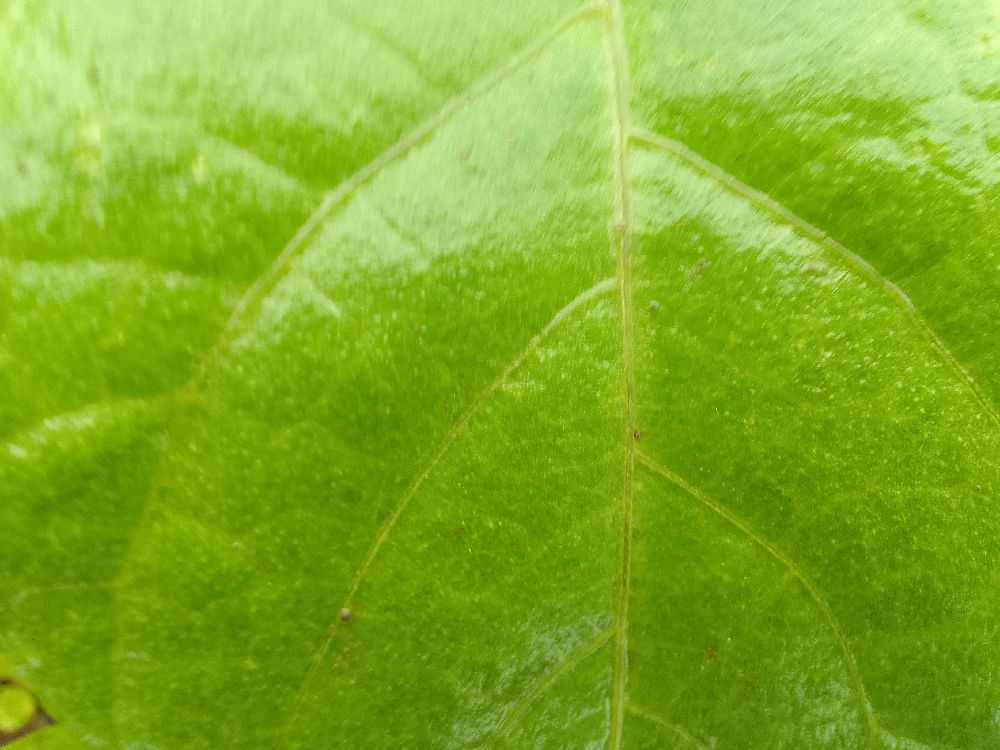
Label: healthy